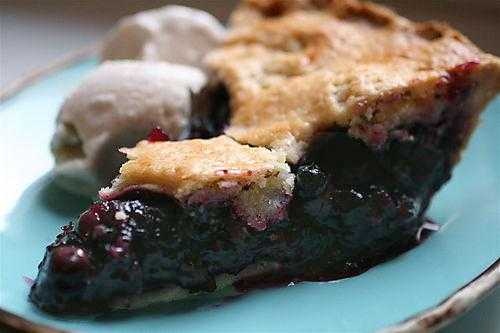
Label: Blueberry